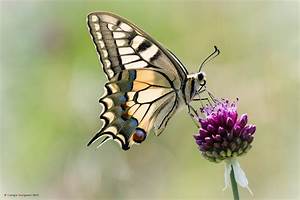
Label: farfalla